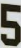
Number: 5